Trident

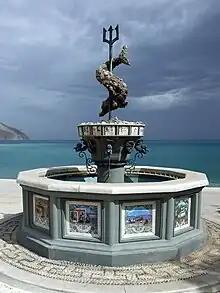
"Fountain of Neptune" in Diafáni, Karpathos island

The trident is associated with the sea god Poseidon. This divine instrument is said to have been forged by the cyclopes.